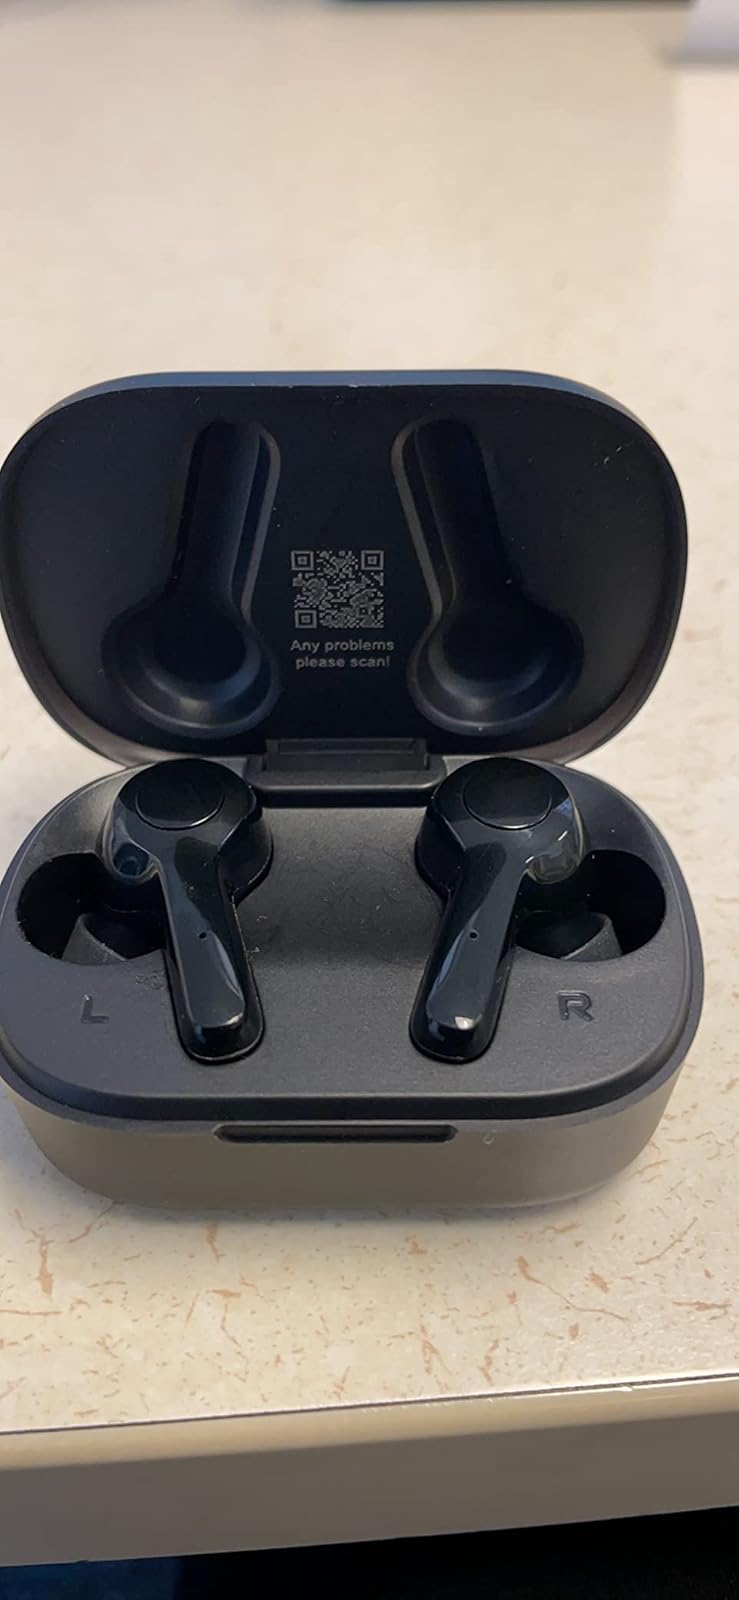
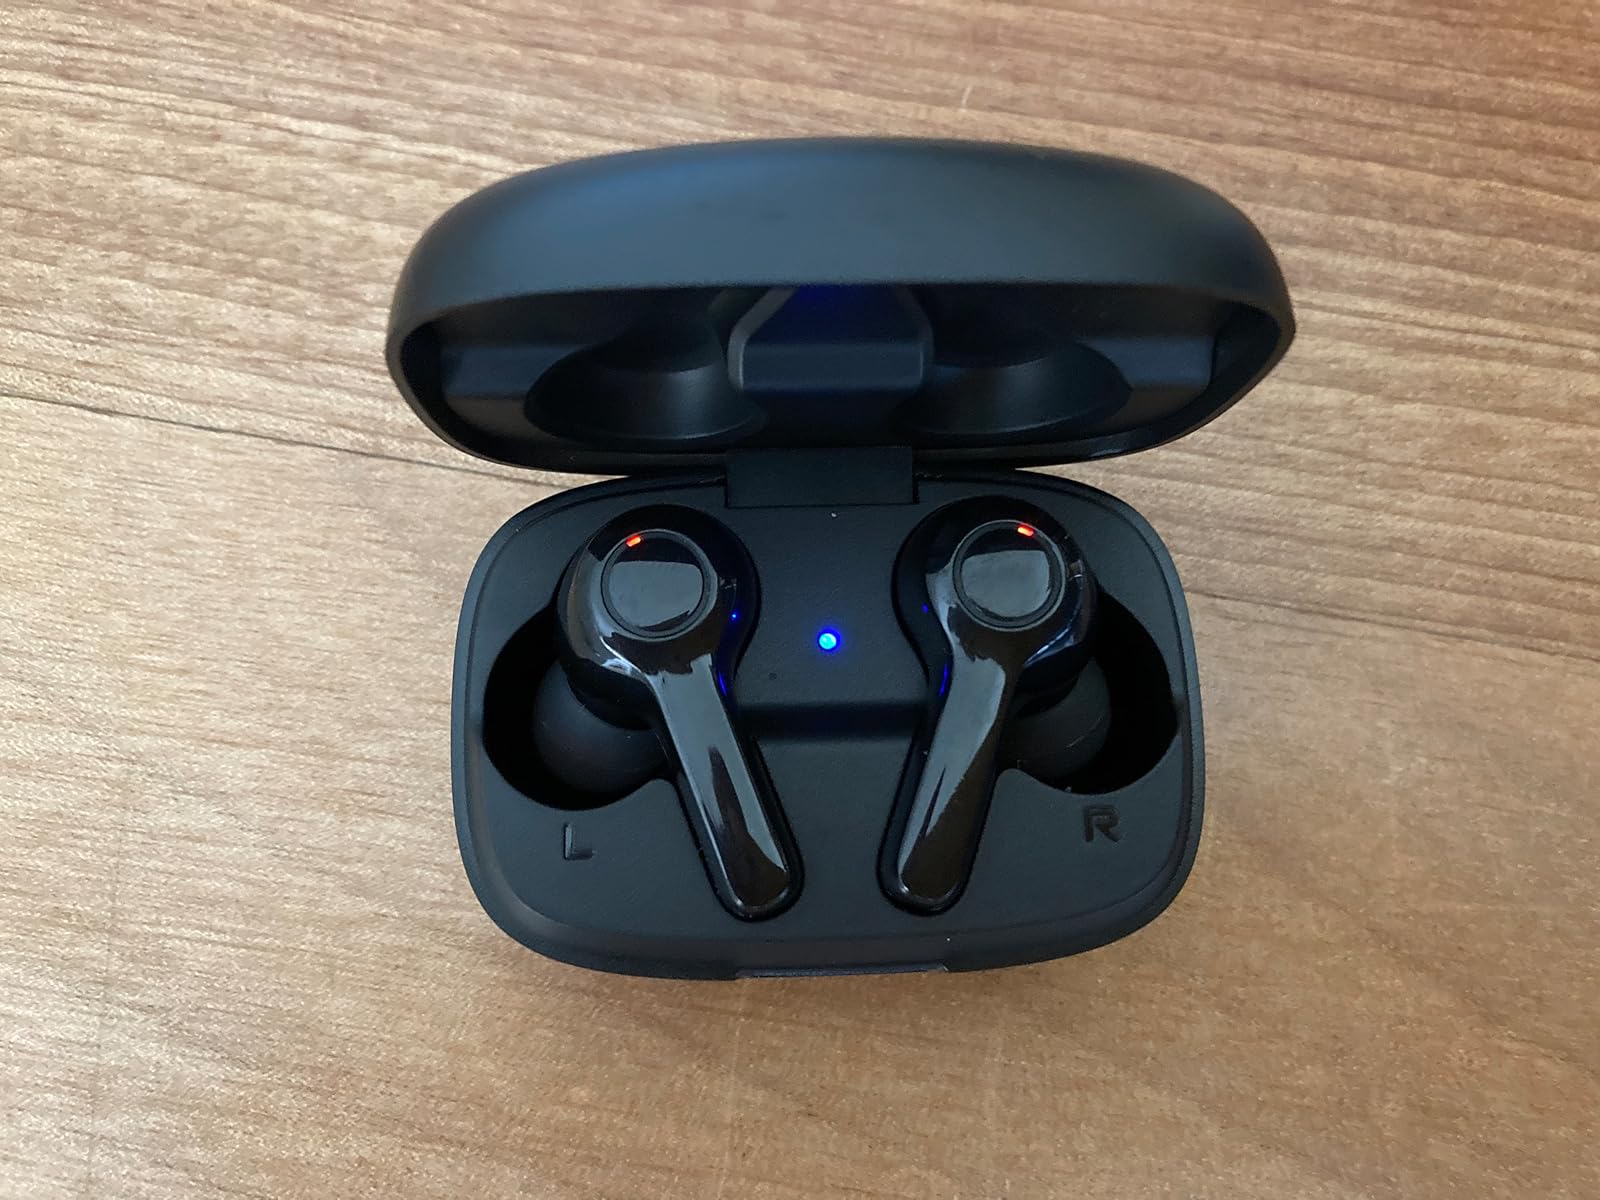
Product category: earbuds
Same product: no